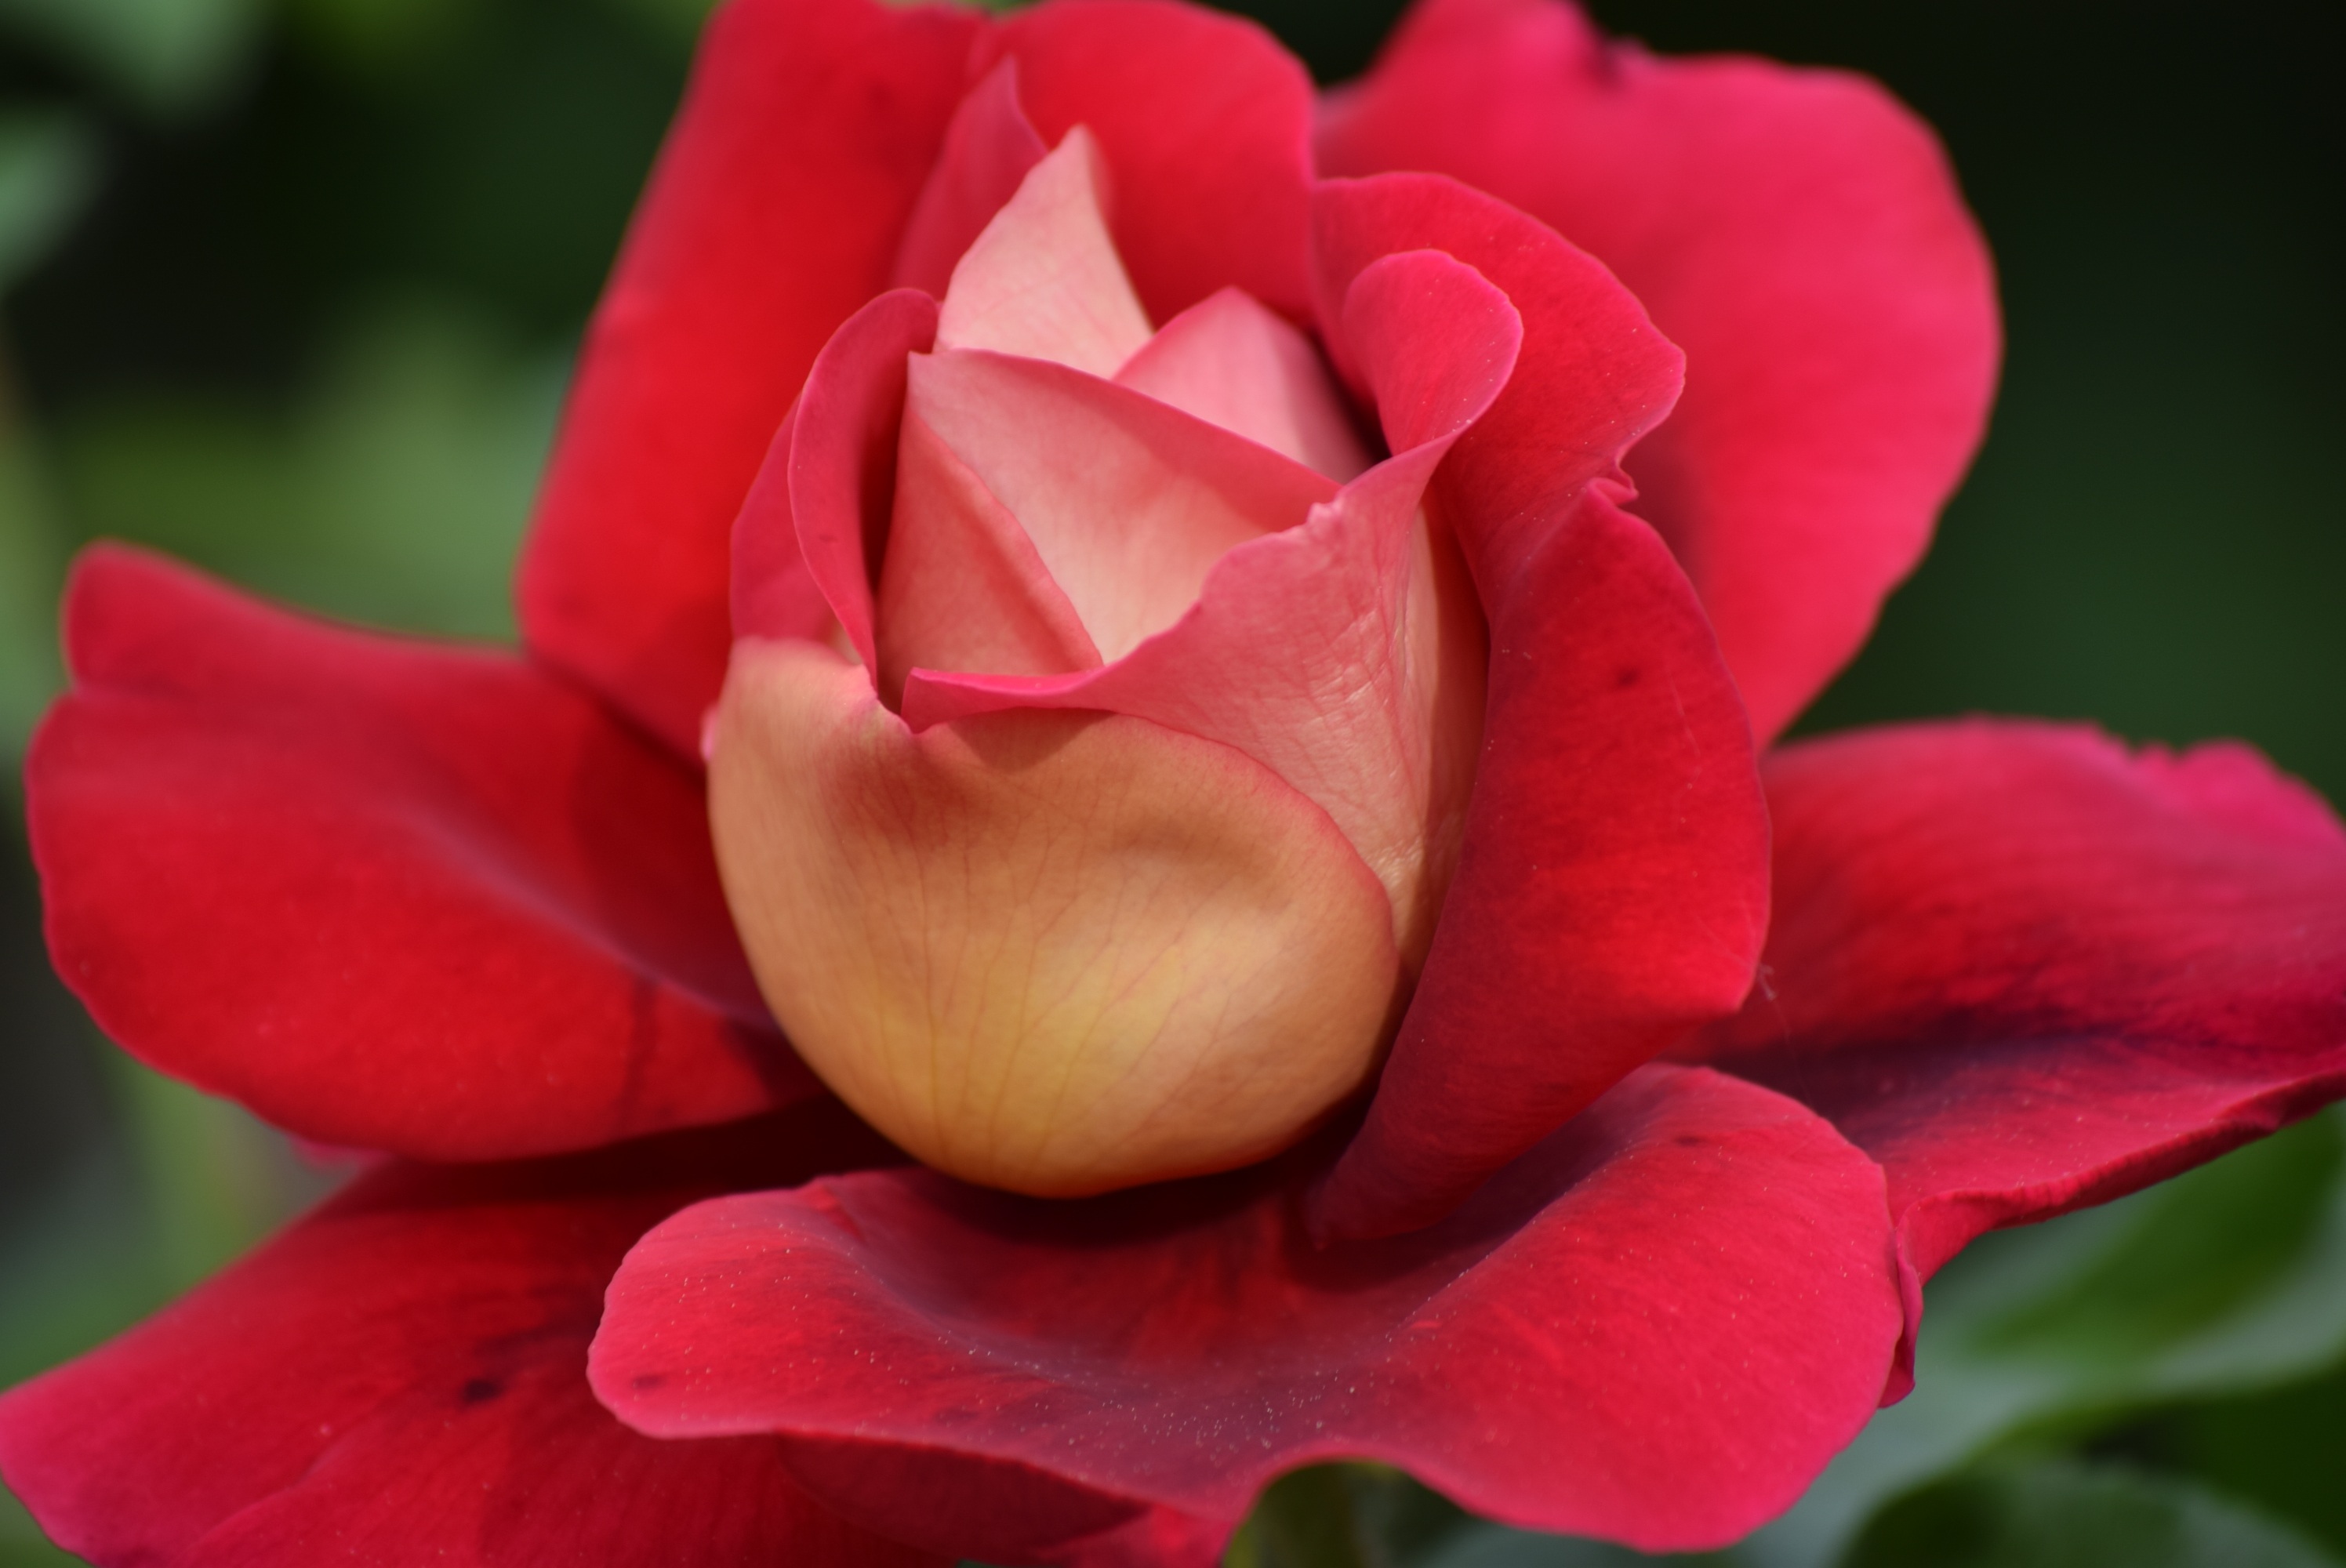
nature, plant, flower, petal, bloom, rose, spring, red, garden, pink, flora, flowers, petals, rosa, floribunda, macro photography, flowering plant, garden roses, rose family, land plant